Ron Paul 2008 presidential campaign

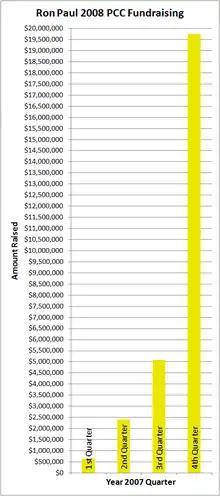
Ron Paul's 2007 fund-raising efforts by quarter.

Paul's fundraising increased significantly over the campaign, led by campaign staff including 24-year-old fundraising director Jonathan Bydlak and now-deceased Kent Snyder. The campaign holds an all-time record for political one-day fund-raising. The Paul campaign disclosed donations immediately, instead of on a quarterly basis.